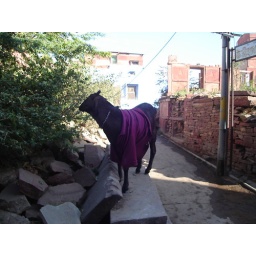
A goat in a shirt